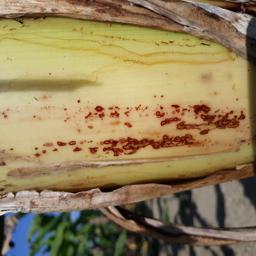
Label: PSEUDOSTEM WEEVIL